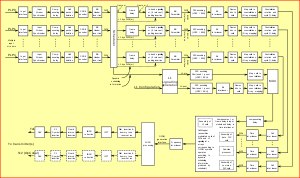
DVB-T2 / Standarden
Oversigt over DVB-T2 modulationssystemet - fra de digitale kanaler, der ønskes sendt (øverst til venstre) og til det digitalt bærende analoge signal som skal (på)moduleres f.eks. en eller to UHF-kanaler (nederst til venstre).
DVB-T2, er en forbedret version af standarden DVB-T for mastebaseret fjernsyn. Standarderne er blevet udfærdiget af det EU-baserede konsortium DVB.